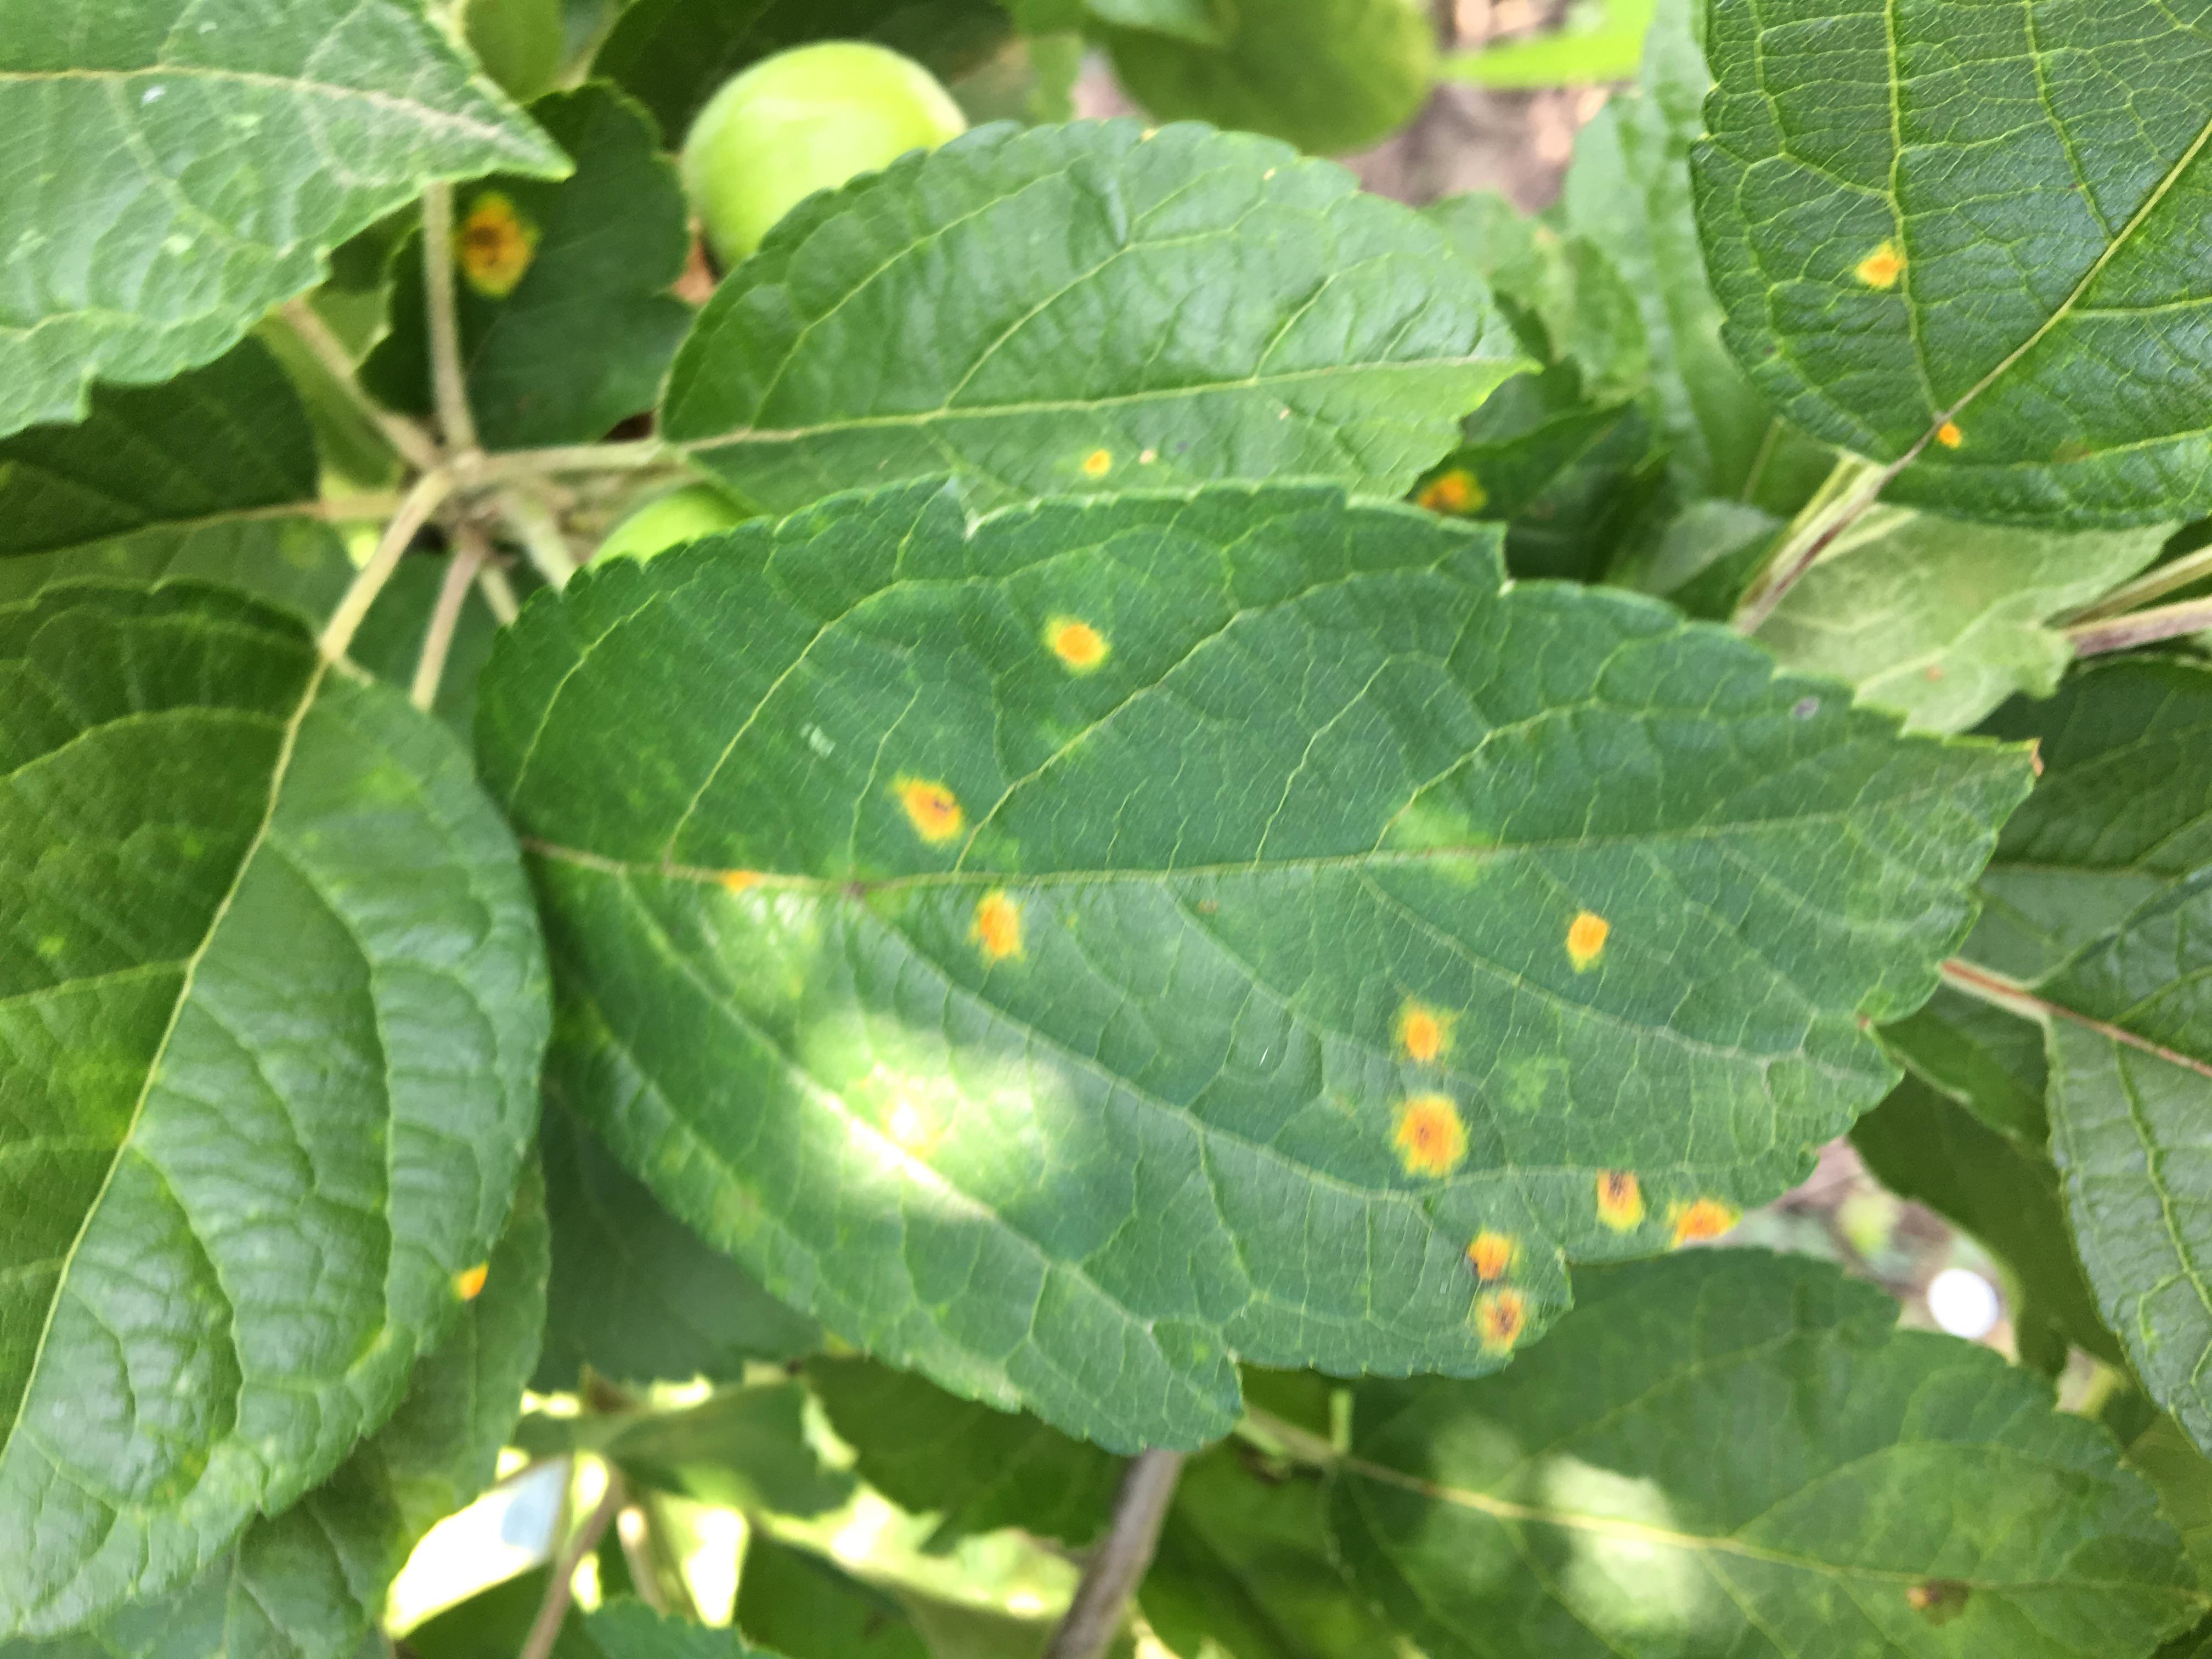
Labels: rust